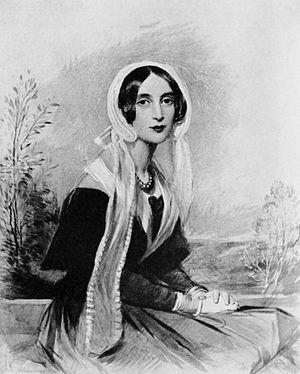
Sara Coleridge, née le 23 décembre 1802 et morte le 3 mai 1852 est une écrivaine et traductrice anglaise. Elle est la fille de Samuel Taylor Coleridge et Sara Fricker.